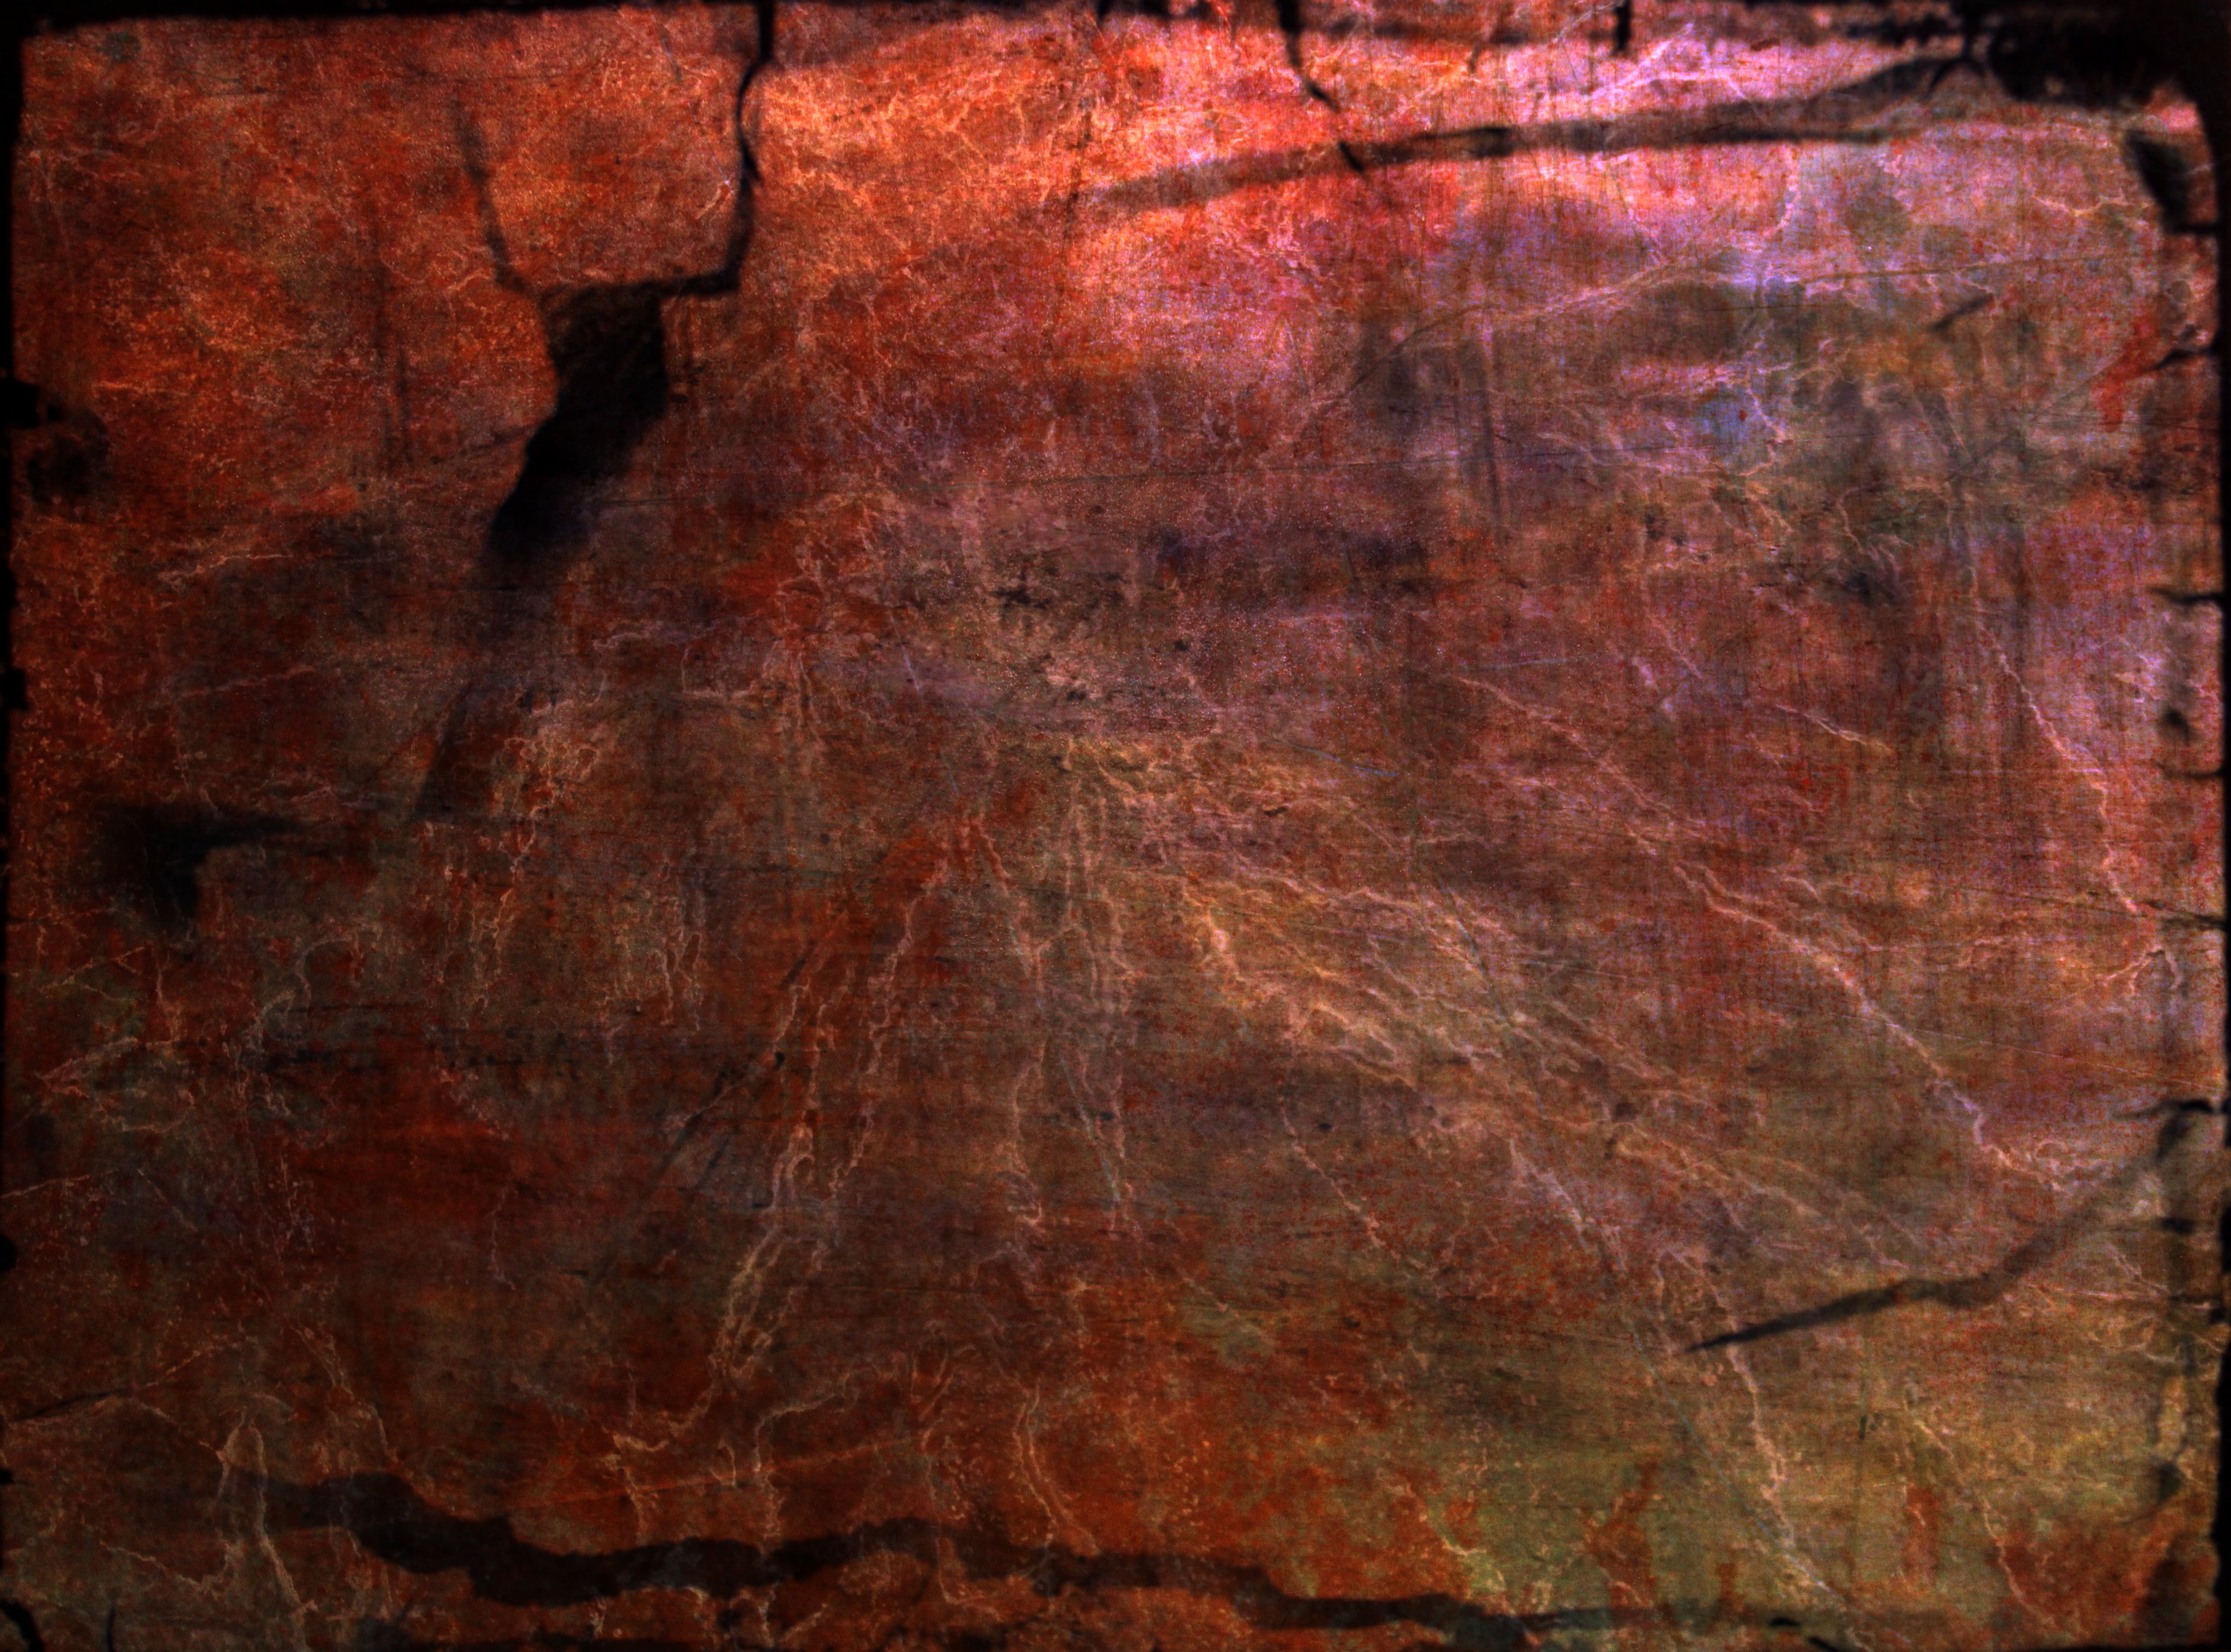
rock, wood, texture, wall, formation, rust, soil, brick, material, painting, free, geology, ancient history